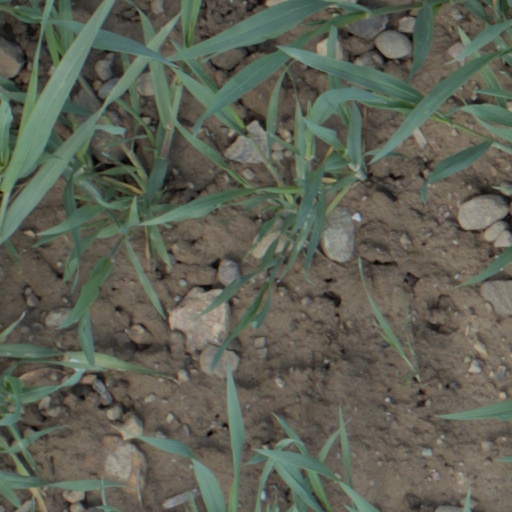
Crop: wheat